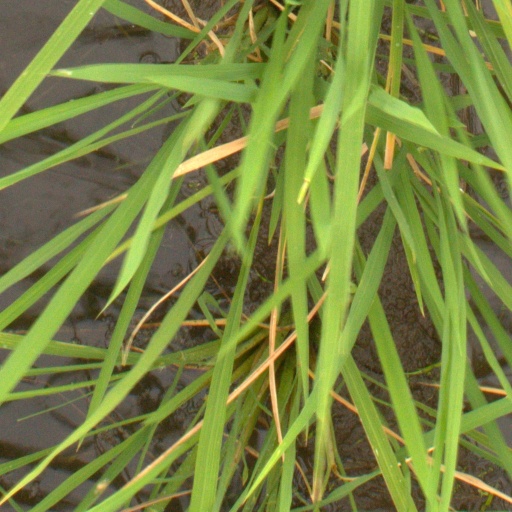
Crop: rice